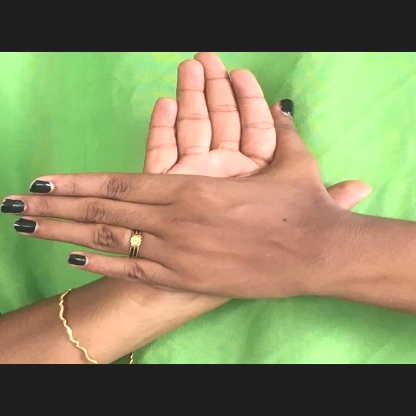
Mudra: Chakra